1911 Kilmarnock Burghs by-election

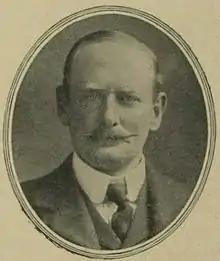
Dr Adam Rainy

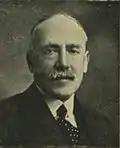
JD Rees

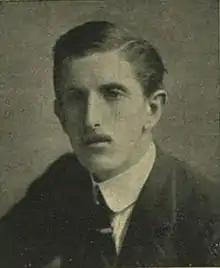
WGC Gladstone

Rees was to get elected at the 1912 Nottingham East by-election. A General Election was due to take place by the end of 1915. By the autumn of 1914, the following candidates had been adopted to contest that election.